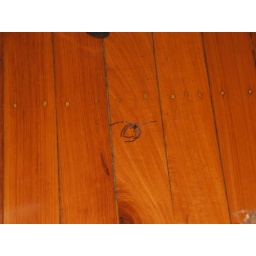
1st field trip- spider in the classroom